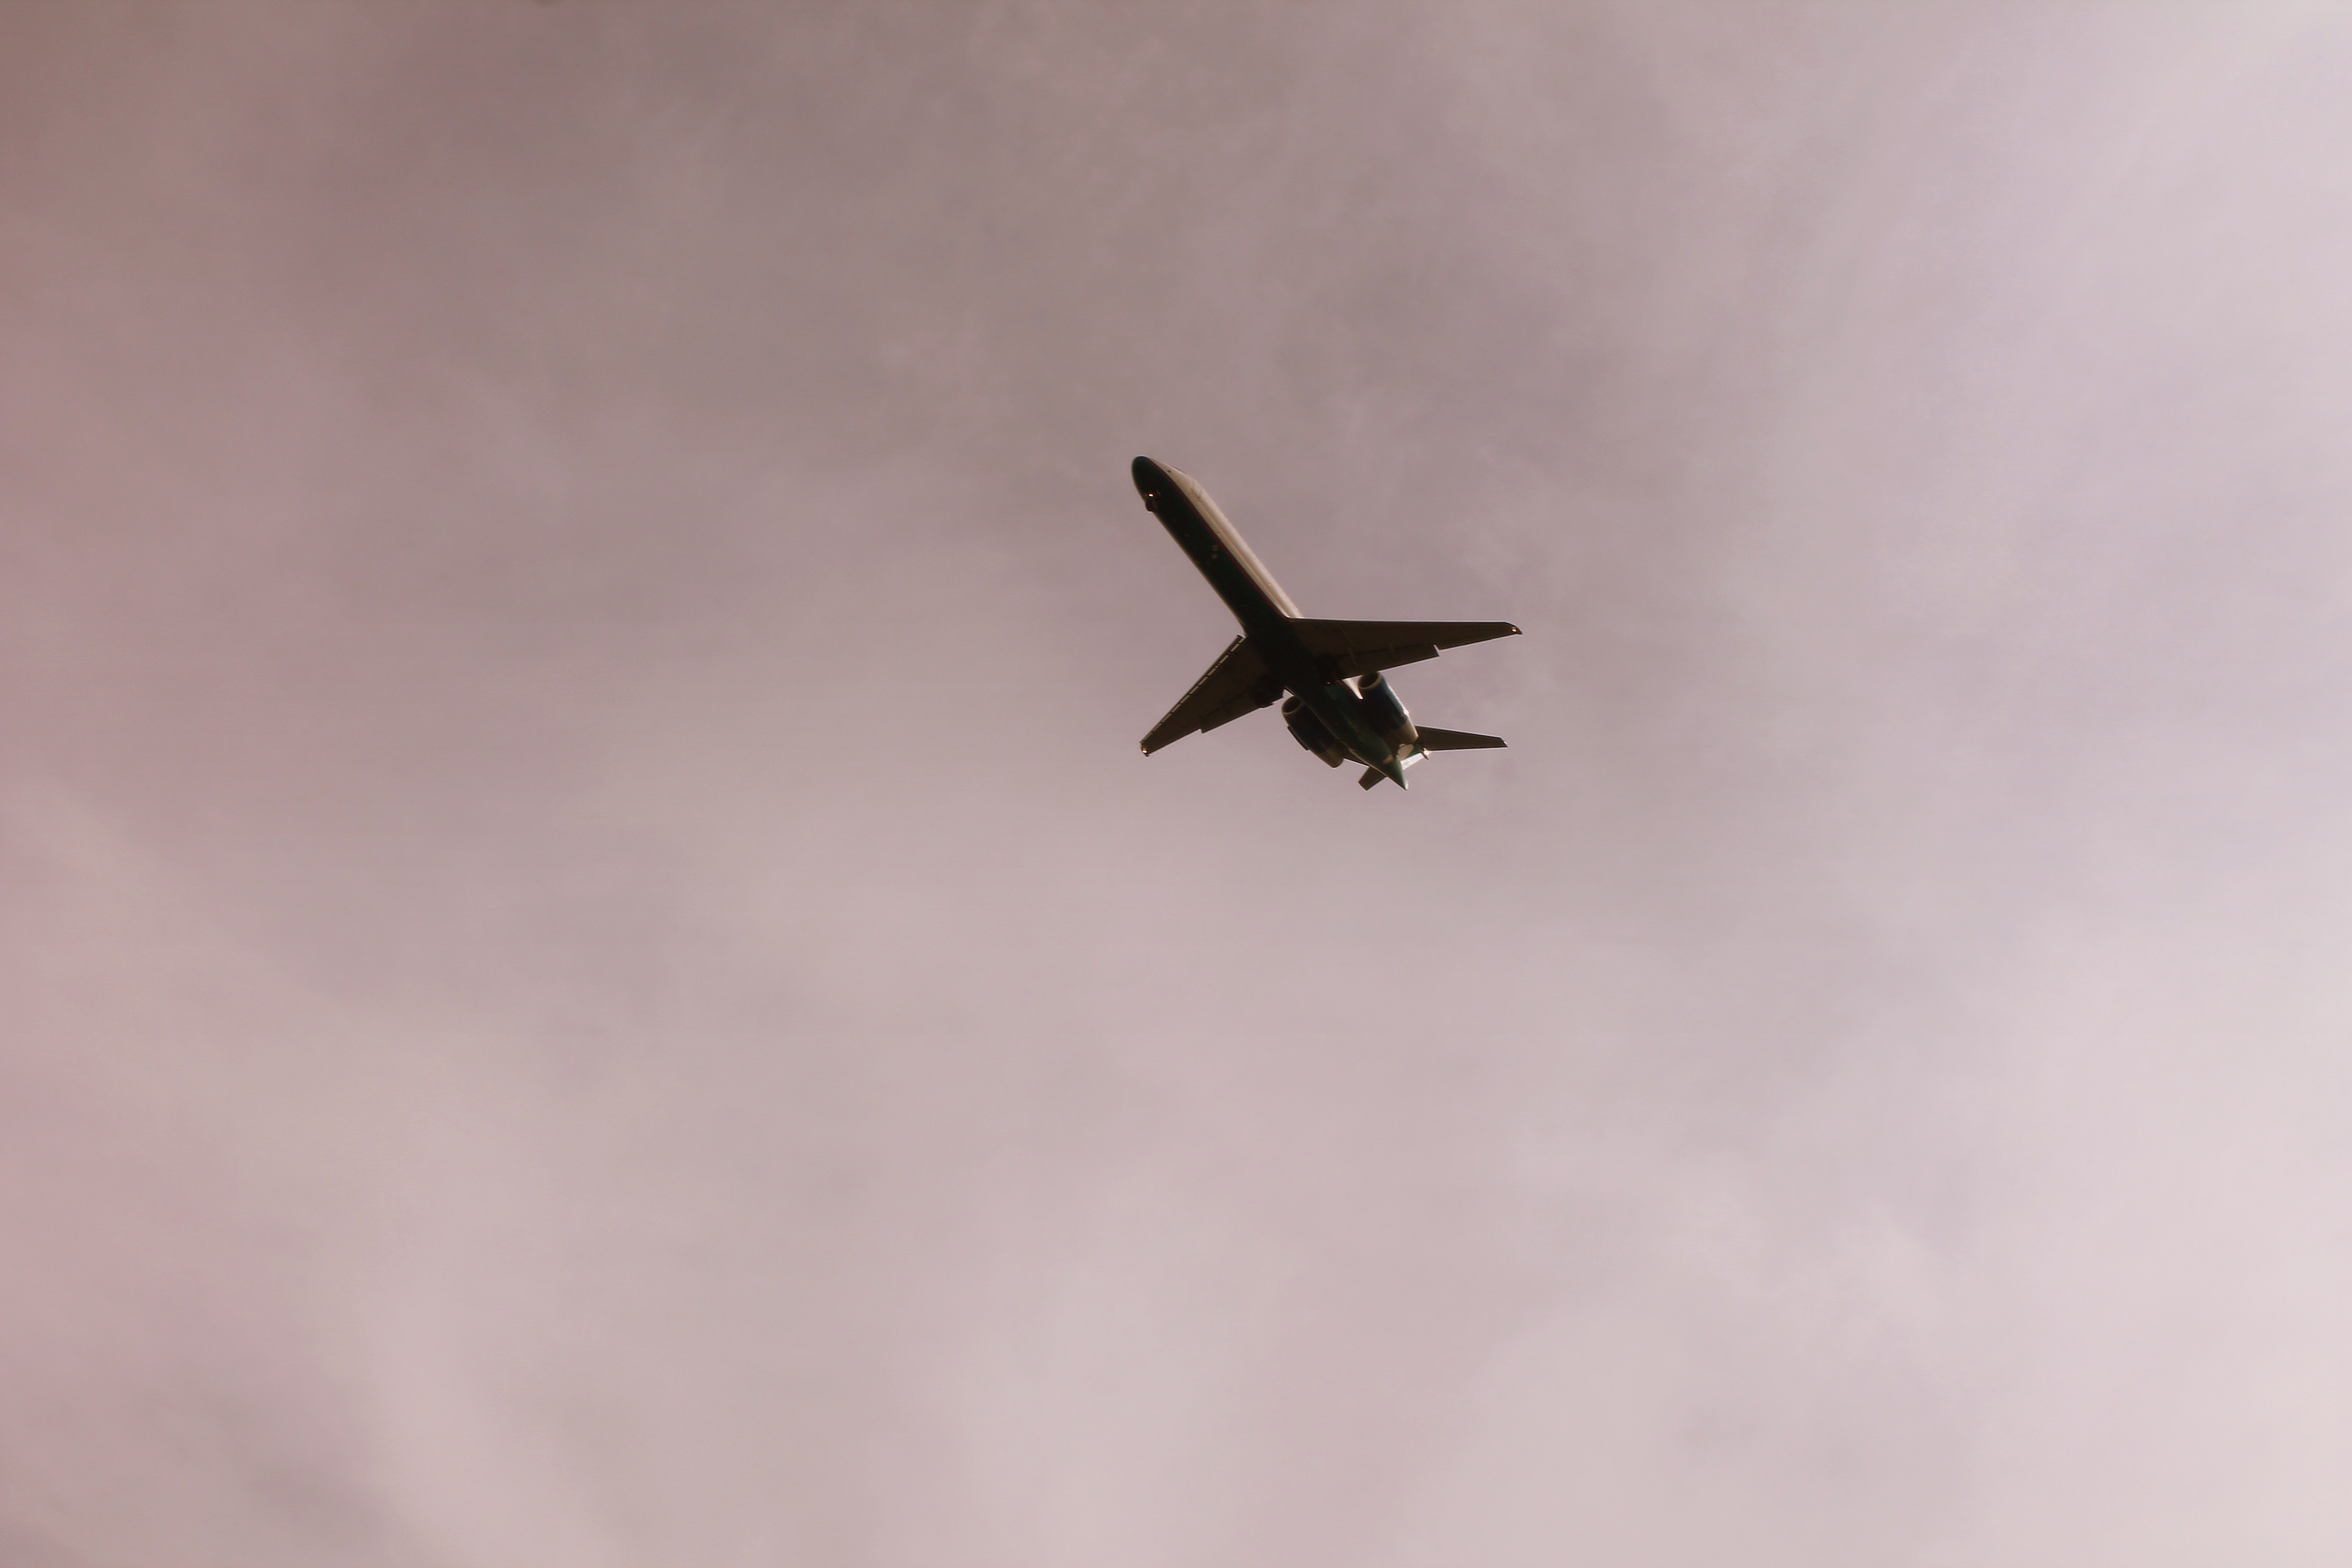
bird, wing, sky, airplane, aircraft, aviation, flight, aeroplane, traveling, atmosphere of earth